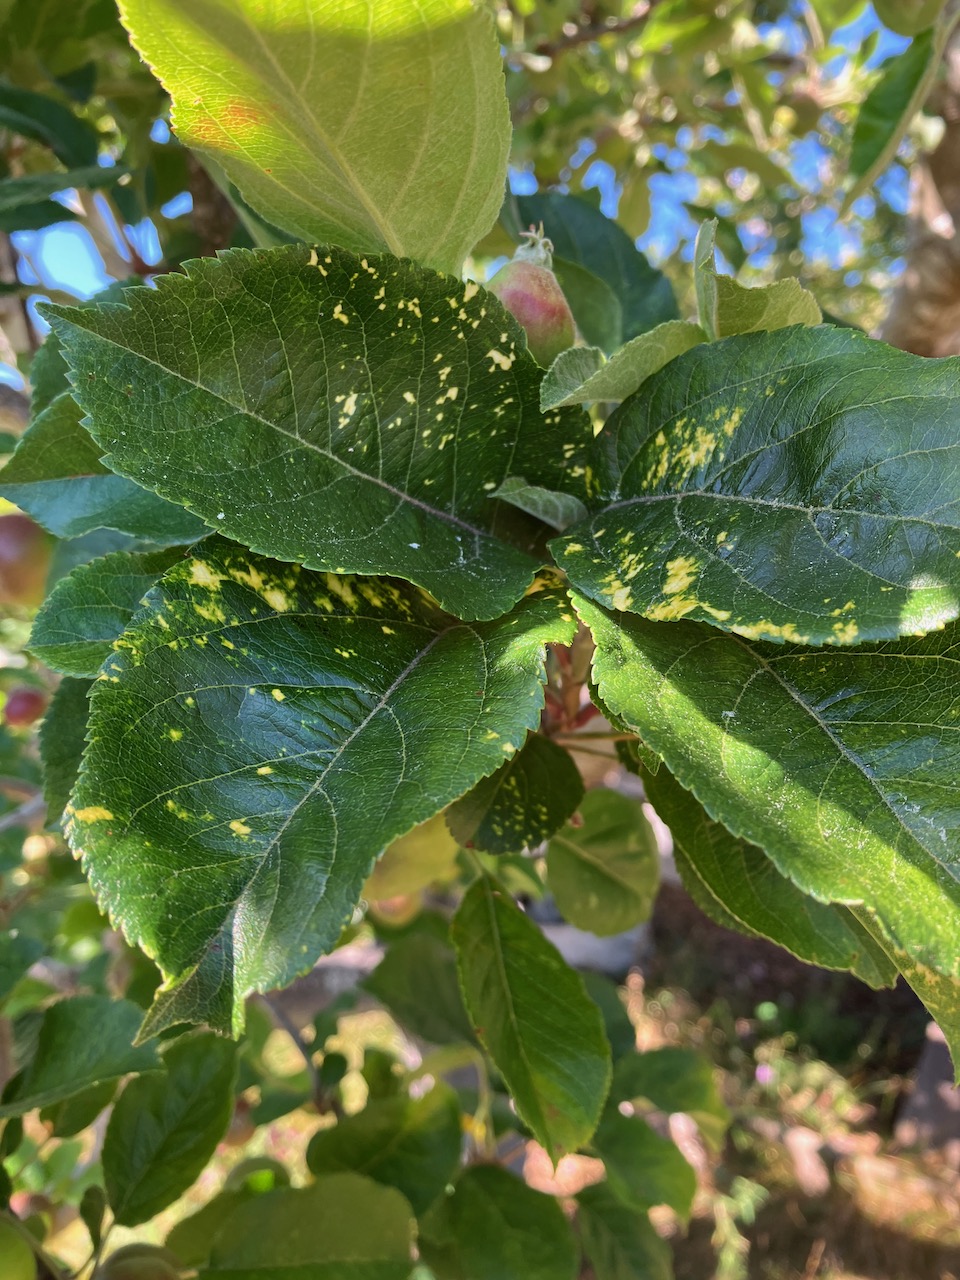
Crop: apple
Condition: mosaic_virus